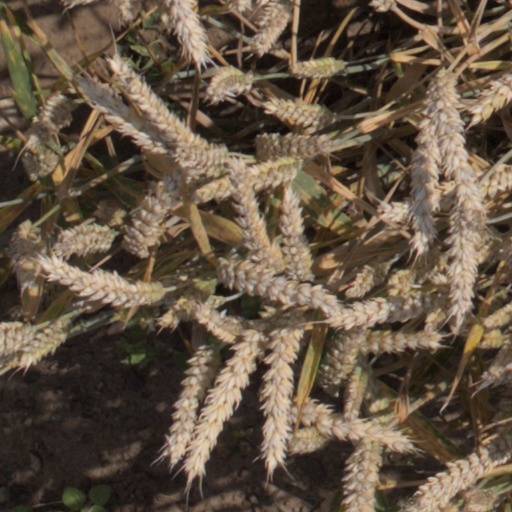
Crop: wheat